Continental shelf of Brazil

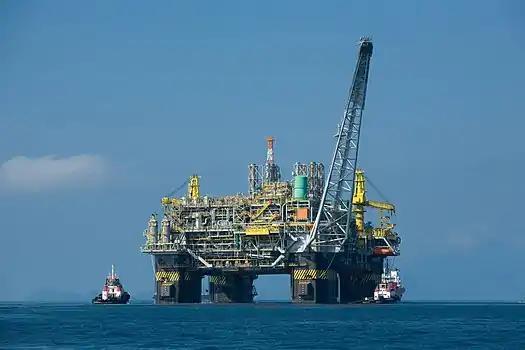
Petrobras oil platform

From the Brazilian coast until the abyssal plains of the South Atlantic lies a portion of the South American continental margin, which is the transition between continental and oceanic crusts. When comparing terminology between maritime law and geography, this continental margin, which comprises a continental shelf, continental slope and continental rise, is the closest geological counterpart to a "continental shelf" as defined in the UNCLOS. The legal shelf is the entire natural projection of a coastal state into the seafloor and not just its geomorphological shelf.